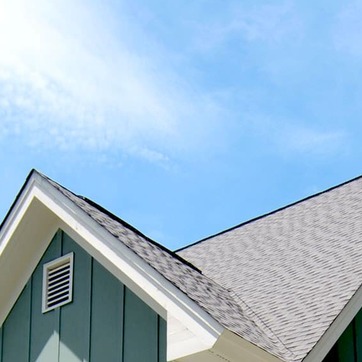
Material: sky